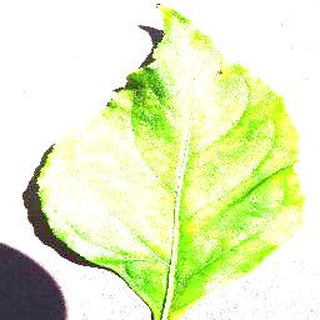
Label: healthy_bell_pepper